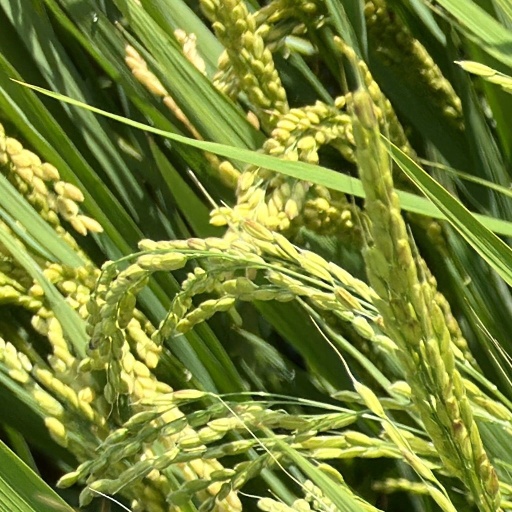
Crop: rice